Aleksander Tassa

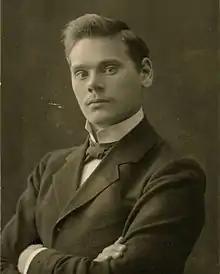
Aleksander Tassa in 1903

Aleksander Tassa (5 July 1882 Tartu – 23 March 1955 Tallinn) was an Estonian writer and art personnel.